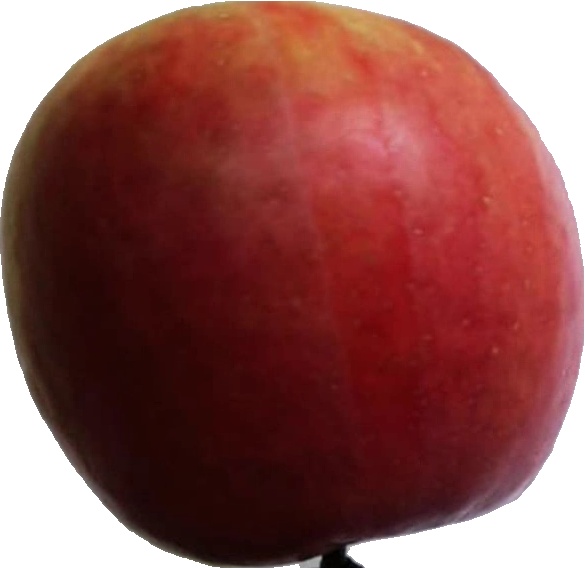
Label: apple_crimson_snow_1